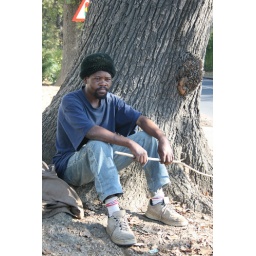
A homeless man called Hansie, sitting next to a tree on Plein Street in Stellenbosch.